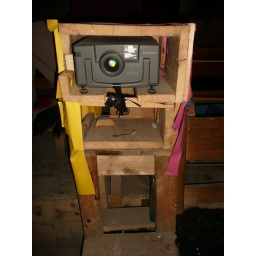
The local cinema house - DVD player/projector in wooden box (classic) - Manang